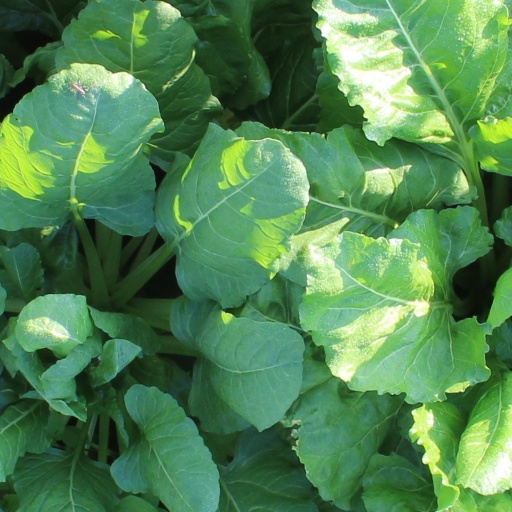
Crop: sugar beet